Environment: lab
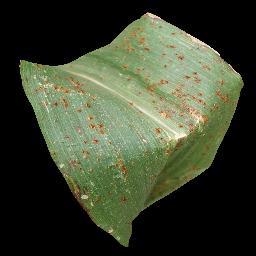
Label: common_rust